Micro-Nikkor

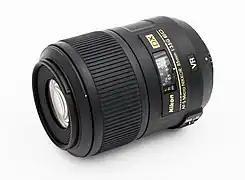
AF-S DX Micro-Nikkor 85mm ED VR lens

Micro-Nikkor is a family of macro lenses produced by Nikon for their 35mm film and digital cameras. The first Micro-Nikkor lens was the 5cm lens introduced in 1956 for Nikon's S-mount rangefinder cameras. It was designed to produce microforms of texts written in Japanese using the Kanji alphabet, a task that, according to Nikon's corporate history, western microphotography systems were ill-equipped to handle, as Kanji text contains many more small details compared to Latin texts. The 5cm was later modified to have a slightly higher focal length of 55mm to accommodate the longer flange-focal distance of Nikon's SLR F-mount.